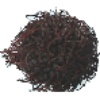
Label: Rambutan 1